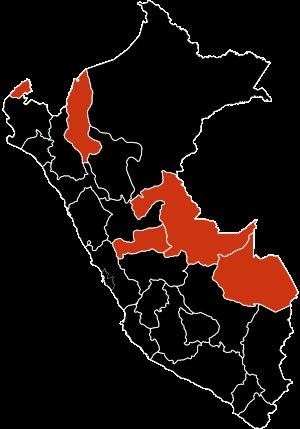
Cet article présente la situation et les efforts en ce qui concerne la grippe A H1N1 de 2009-2010 par pays et continents, par ordre alphabétique.